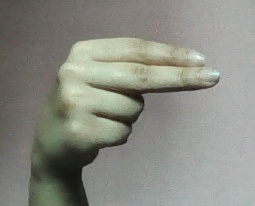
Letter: ain